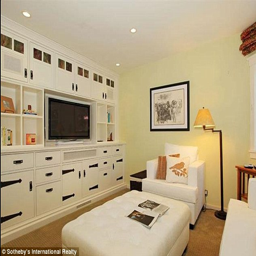
the white room : perhaps person had ingredient in mind when he decorated the tv room